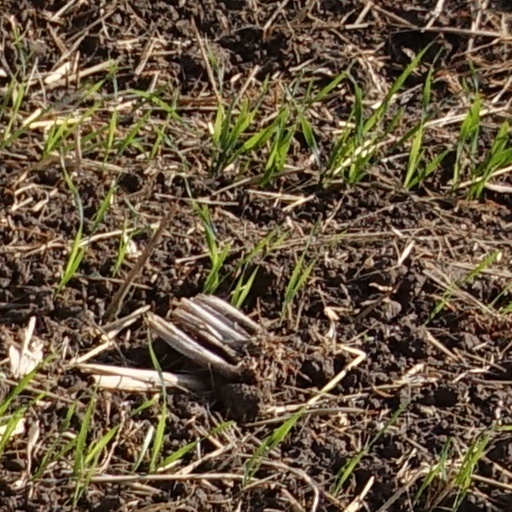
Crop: wheat